Yap State

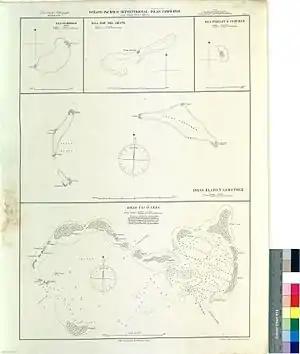
1886 Spanish nautical map, shows Olimaraos, Piagailoe (West Fayu), Pikelot, Elato, Lamotrek, and Woleai islands

Yap State ( or ) is one of the four states of the Federated States of Micronesia, located in the westernmost portion of the country. The state borders Palau to the southwest, Guam to the north, and Chuuk State to the east. According to the state's population census carried out in 2020, the total population is 11,577 residing across a total area of 119.54 sq km (46.15 sq mi), though a large majority of the area is water. The only town area in the state, Colonia, serves as the state capital.